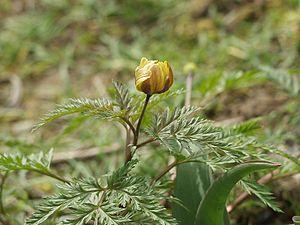
L'adonide de l'Amour ou adonis de l'Amour est une plante herbacée d'Asie de la famille des Ranunculaceae.